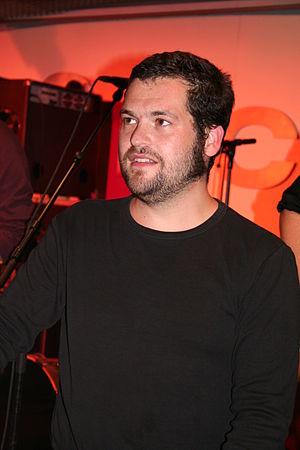
Simon Mimoun lors du show-case avec Debout sur le Zinc organisé par la Fnac des Halles (Paris, France) pour la sortie de l'album Les Promesses.
Debout sur le zinc est un groupe de la nouvelle scène française. Ses membres empruntent leurs mélodies aux rythmes rock, tziganes, yiddish ou orientaux mais en font une musique originale grâce à leurs textes et à leurs arrangements.